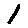
Label: 1